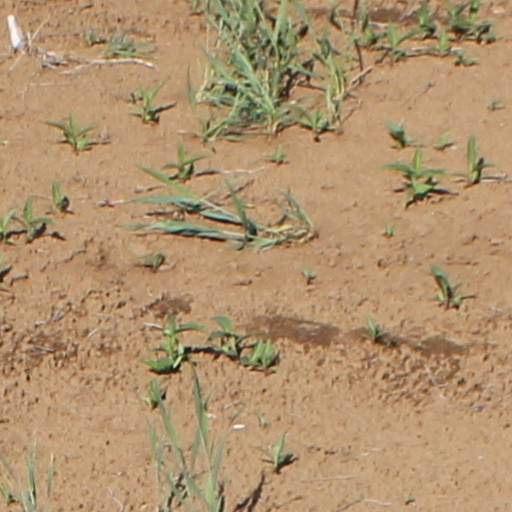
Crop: wheat